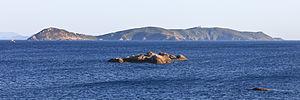
Les Rías Baixas ou Rías Bajas sont l'ensemble des rias de la côte ouest de la Galice, au sud du Cap Finisterre. Elles sont composées de cinq rias dans les provinces de La Corogne et de Pontevedra. Leur capitale est la ville de Pontevedra, qui se trouve en plein centre des Rías Bajas.